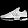
Label: Sneaker